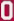
Number: 0